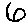
Label: 6